Coventry

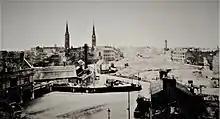
Coventry city centre being redeveloped in 1936 during modernisation

Many Coventry factories switched production to military vehicles, armaments and ammunitions during the Great War. Approximately 35,000 men from Coventry and Warwickshire served during the First World War, so most of the skilled factory workers were women drafted from all over the country. Due to the importance of war production in Coventry it was a target for German zeppelin attacks and defensive anti-aircraft guns were established at Keresley and Wyken Grange to protect the city.